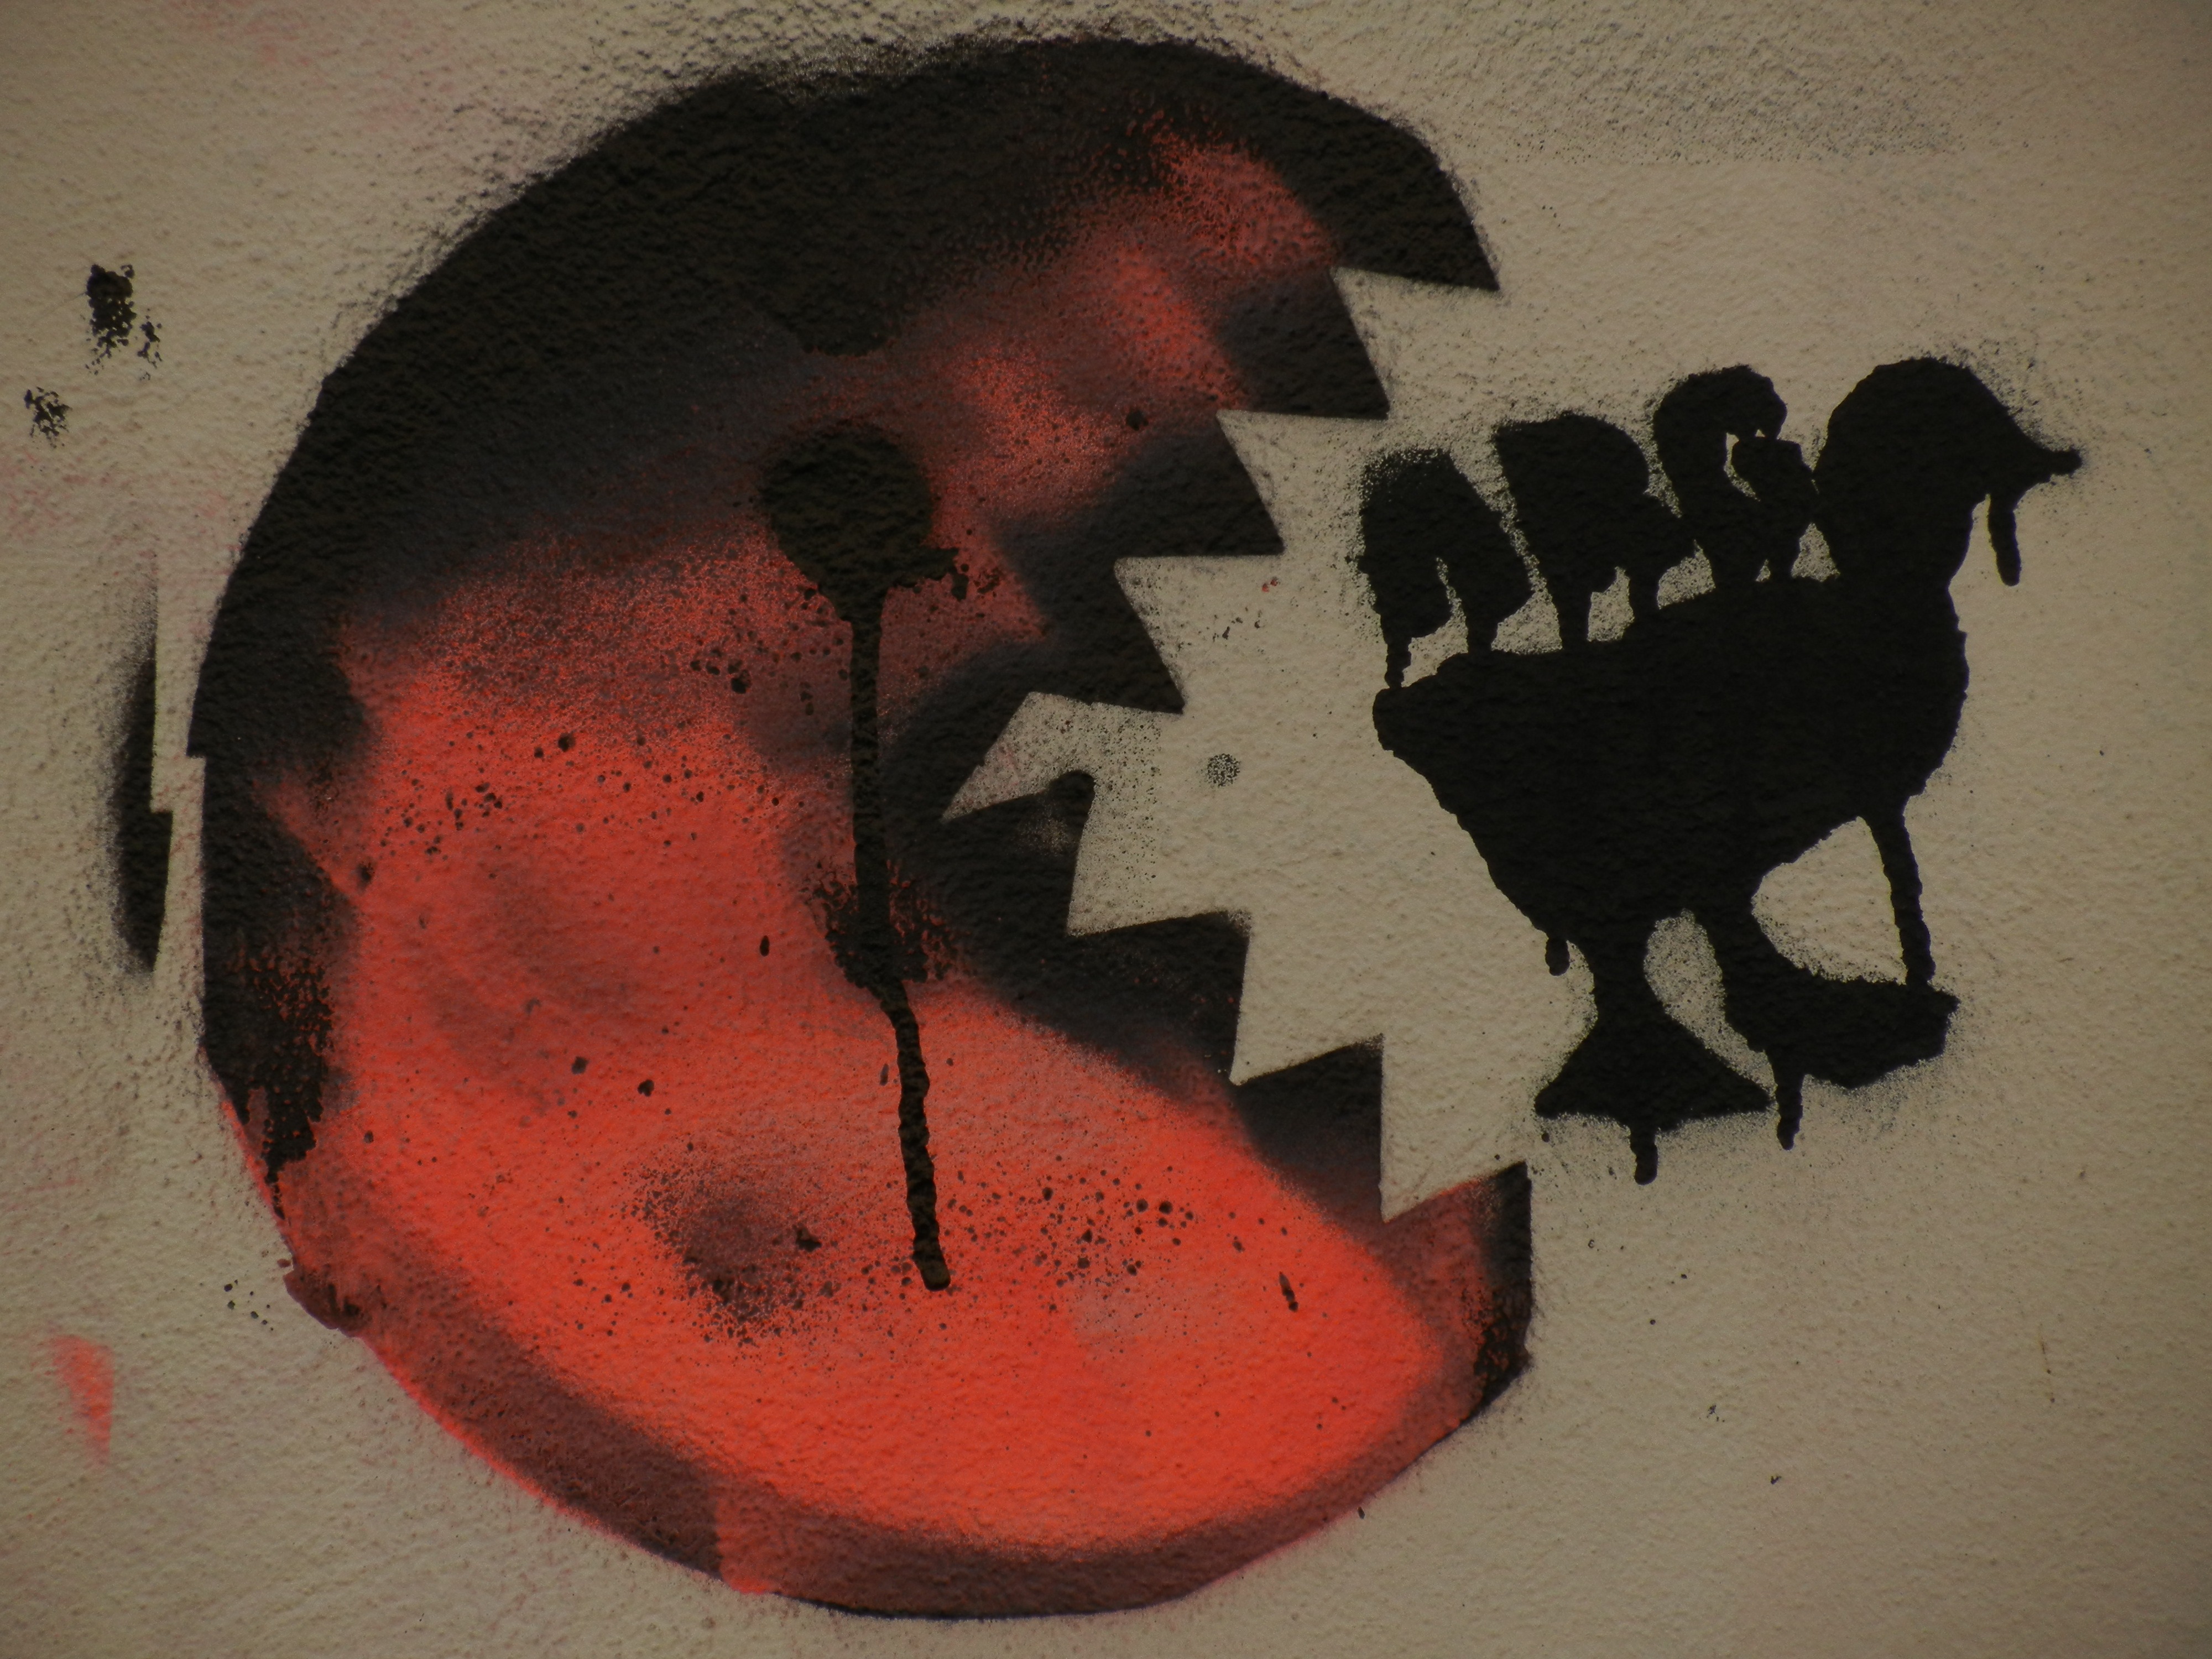
wall, red, color, black, graffiti, painting, street art, art, drawing, illustration, mural, organ, shape, modern art